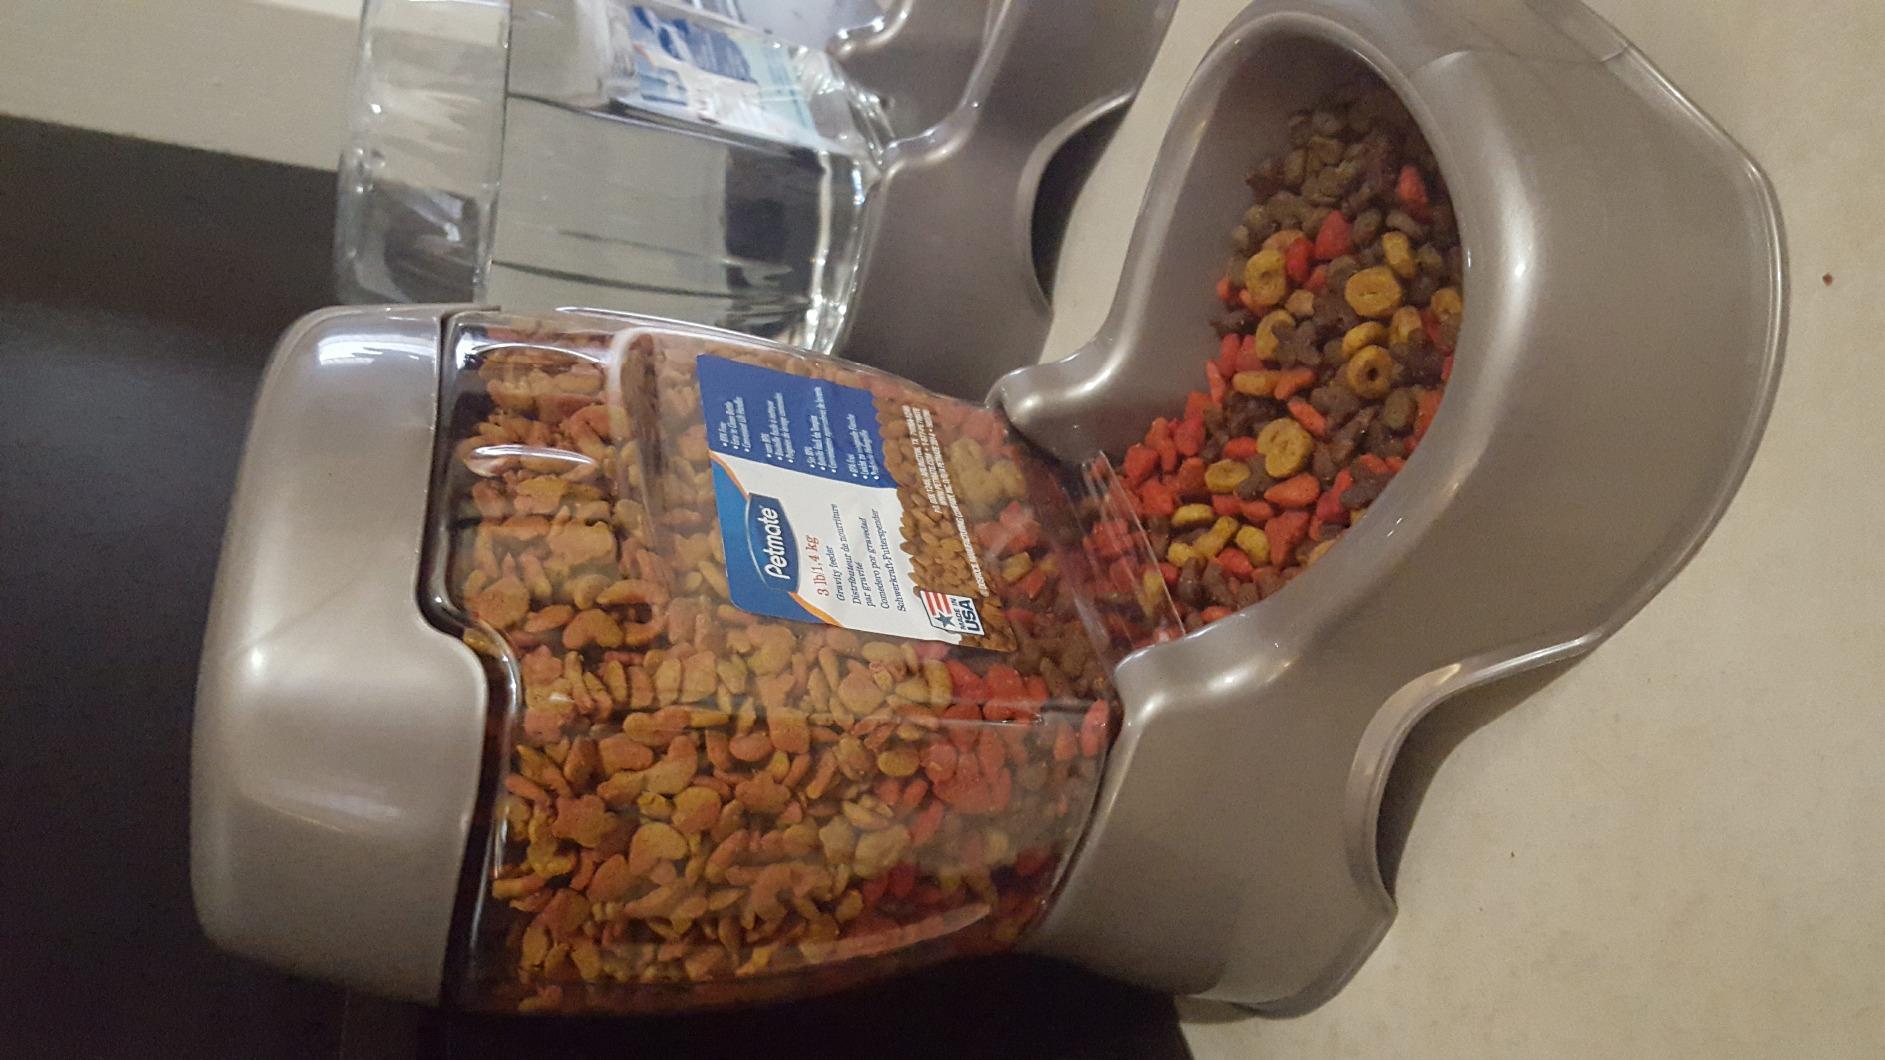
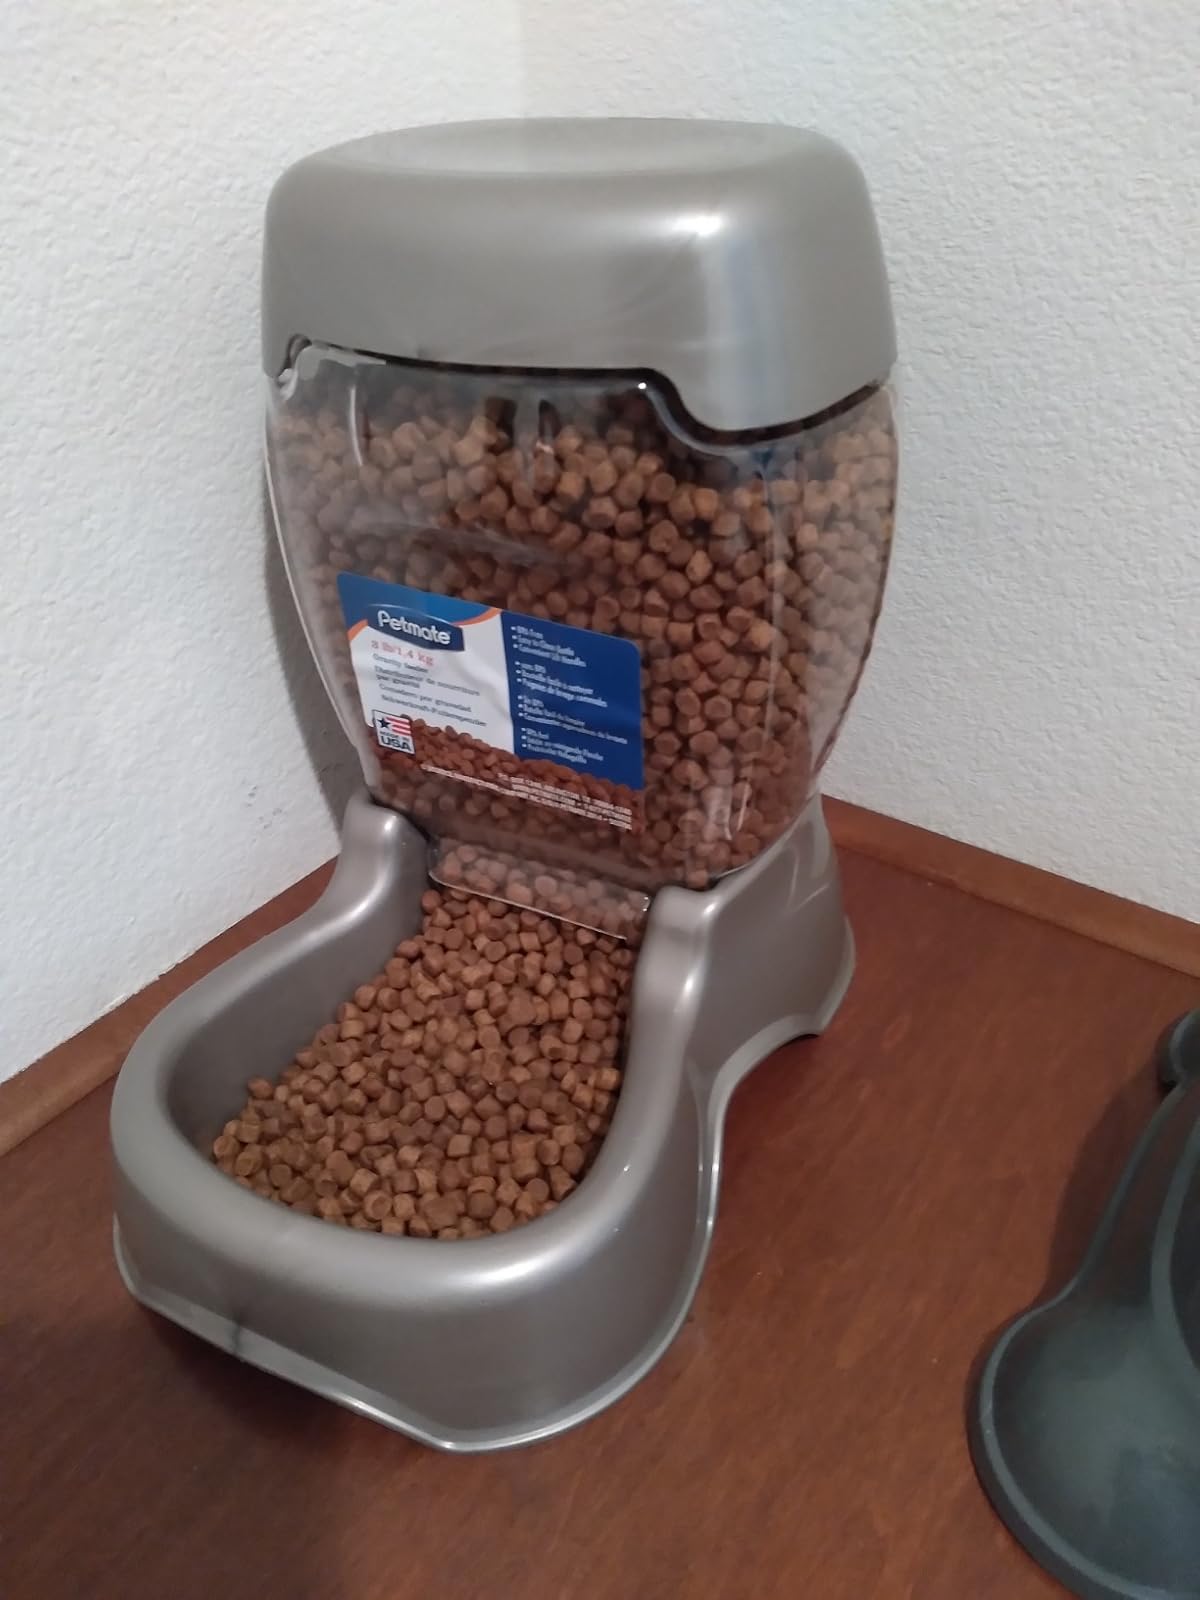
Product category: items_feeder
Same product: yes